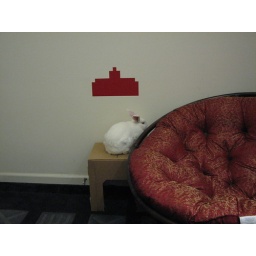
Instead of jumping off the chair directly, he takes the roundabout route by going back onto the box first.